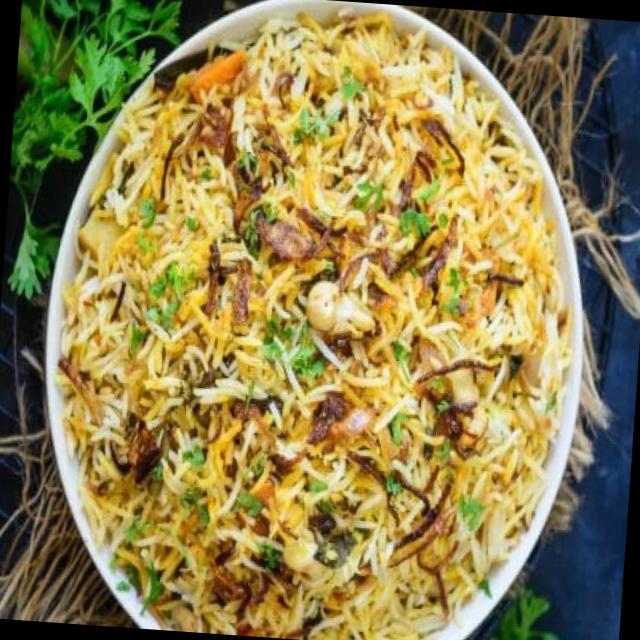
Dish: biryani